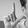
ASL letter: L